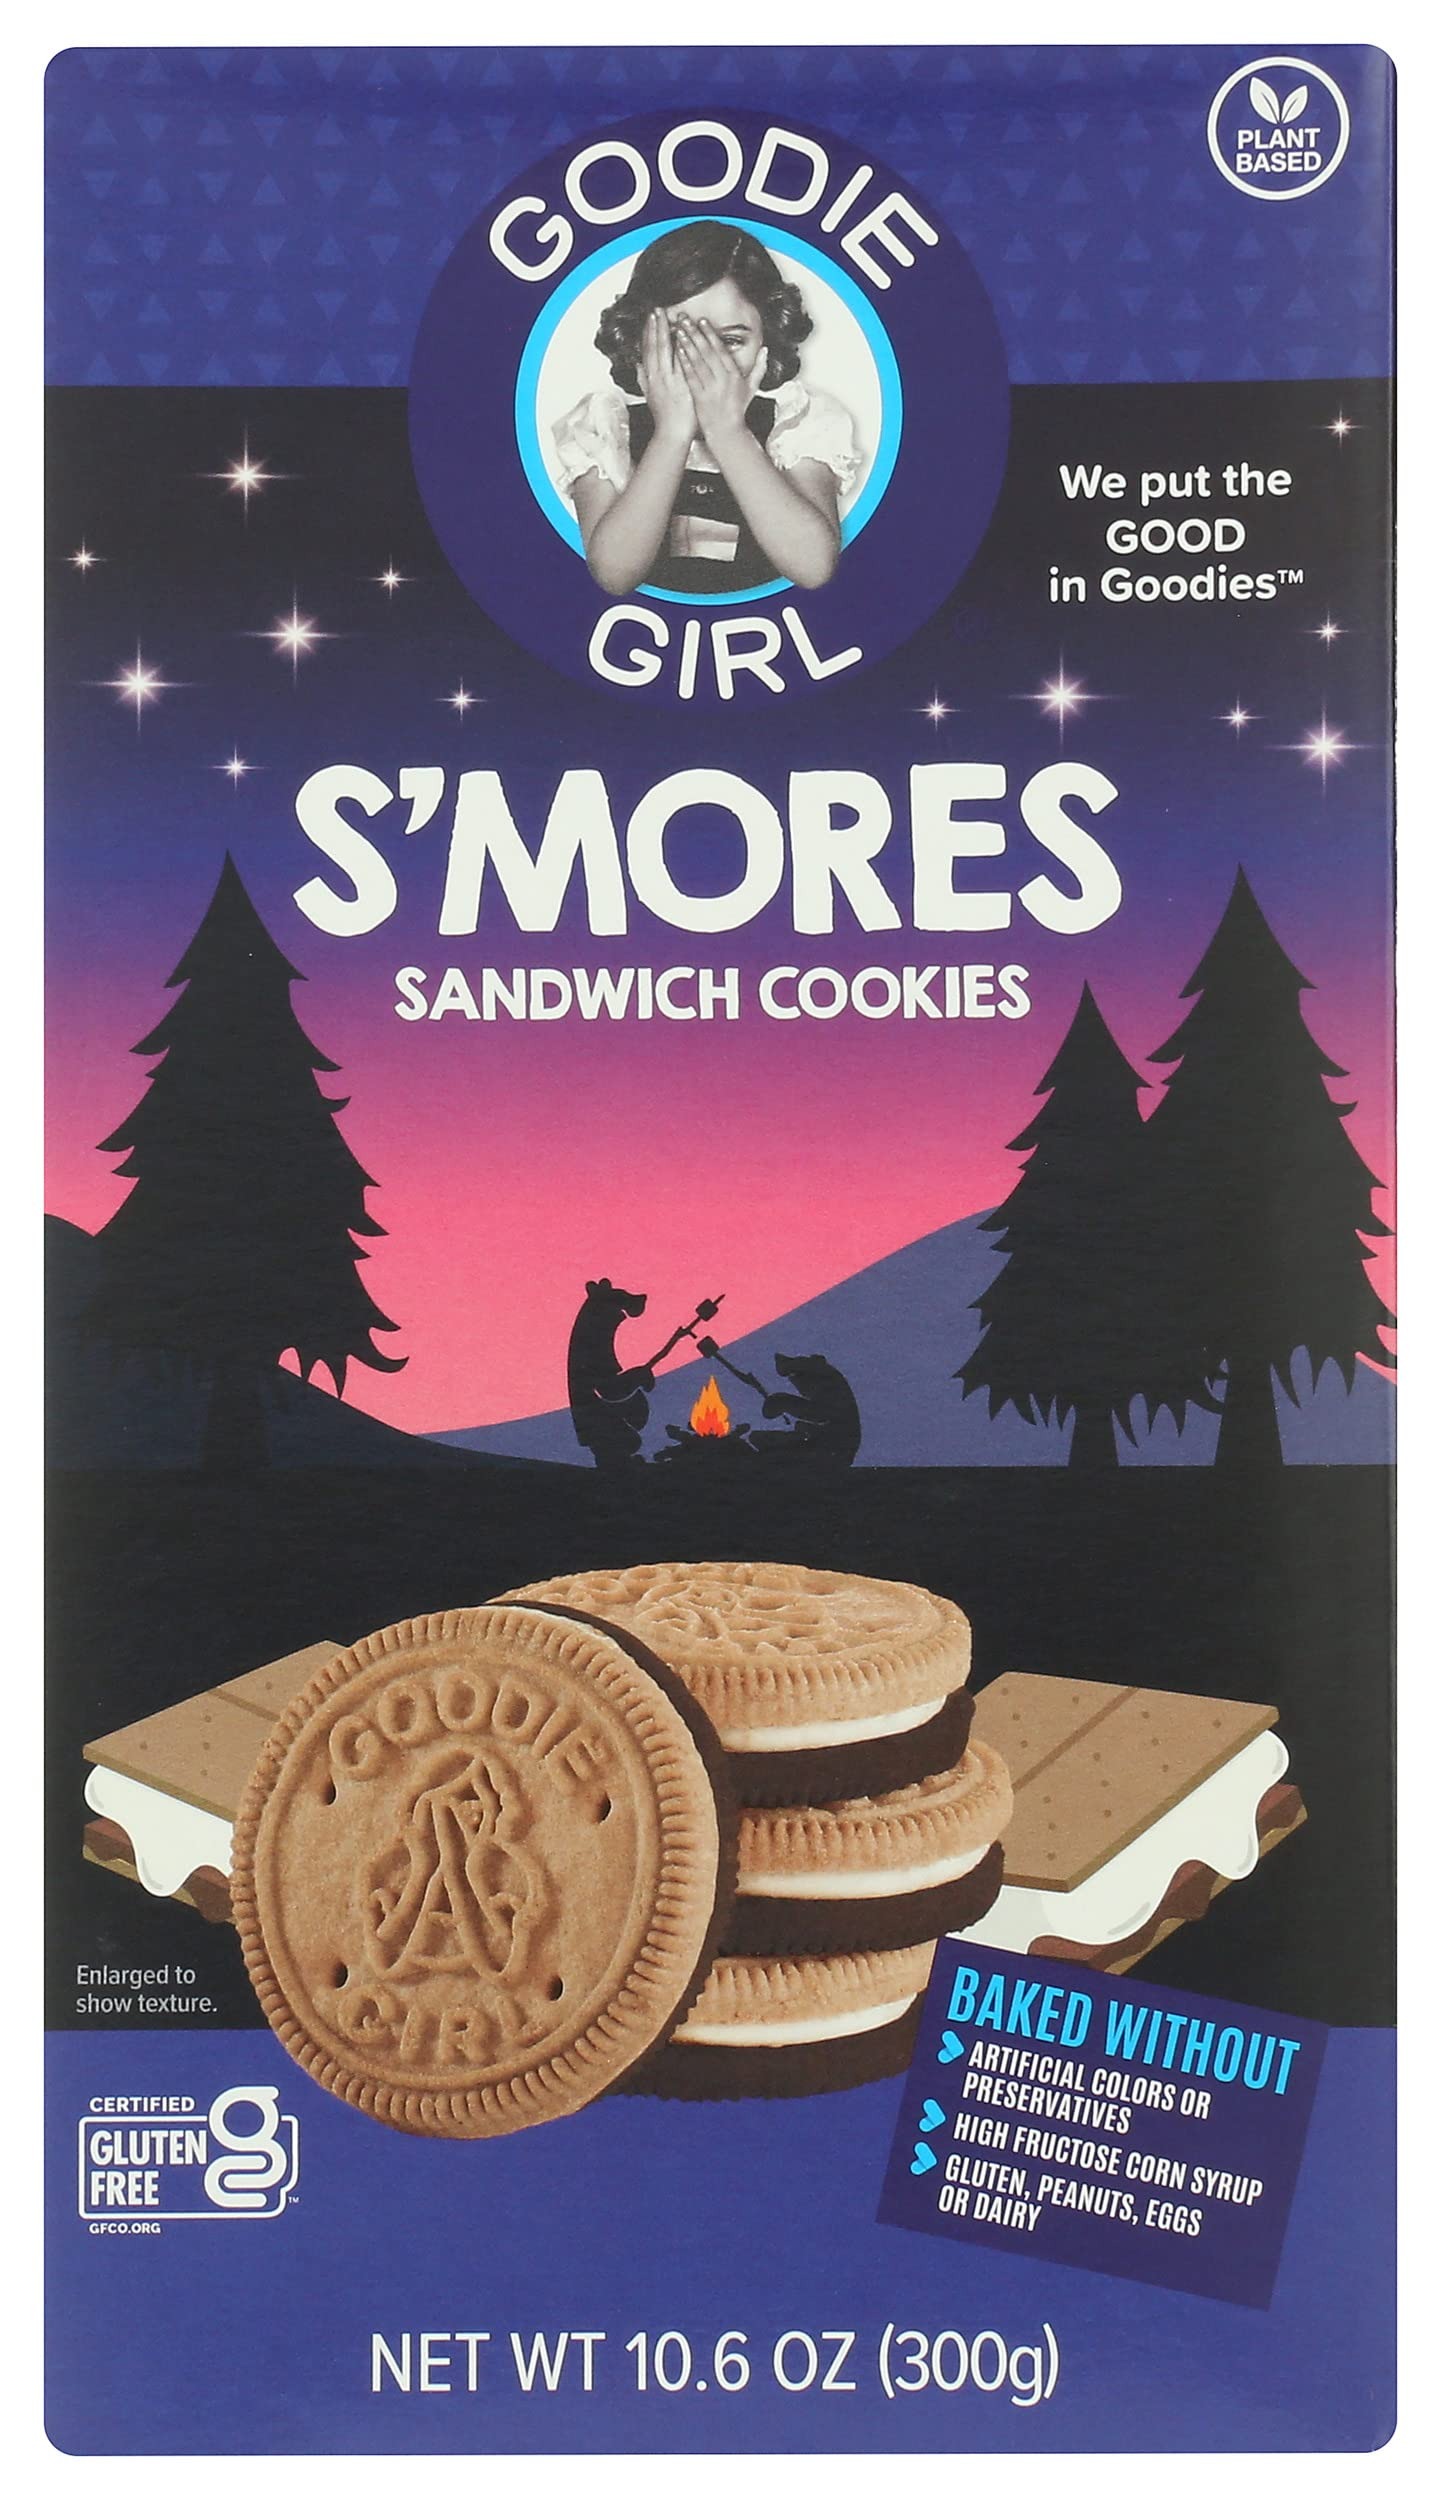
Item Name: Goodie Girl S'mores Cream Sandwich Cookies, Gluten Free, 10.6 Ounces (Pack Of 6)
Bullet Point: Goodie Girl S'mores Cream Sandwich Cookies, Gluten Free, 10.6 Ounces (Pack Of 6)
Value: 63.6
Unit: Ounce

Price: 30.67